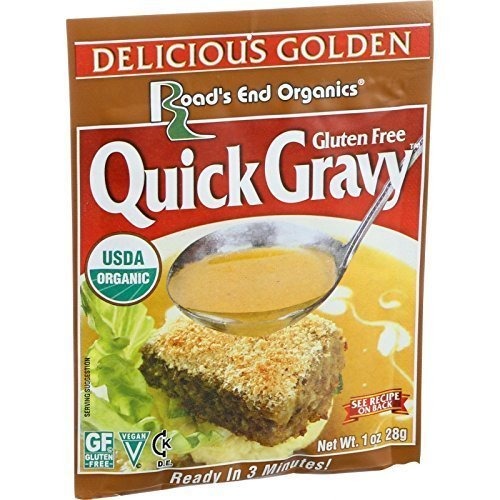
Item Name: Organic Golden Gravy Mix; Gluten Free
Value: 12.0
Unit: Ounce

Price: 2.92